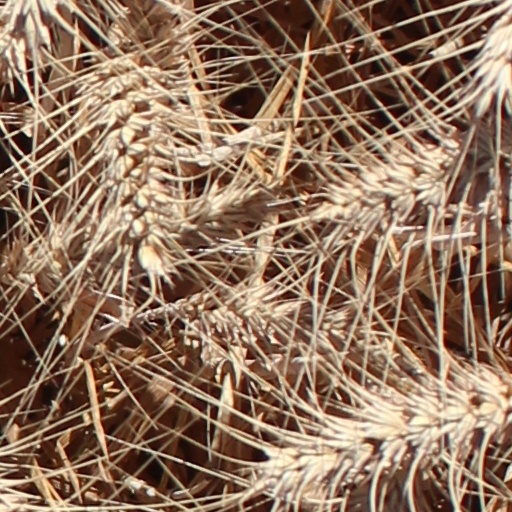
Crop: wheat